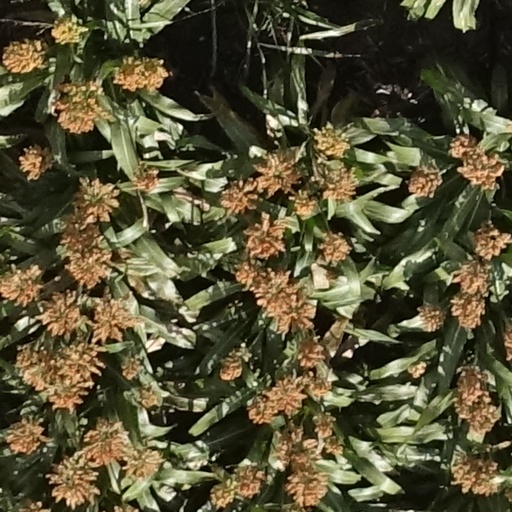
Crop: sorghum